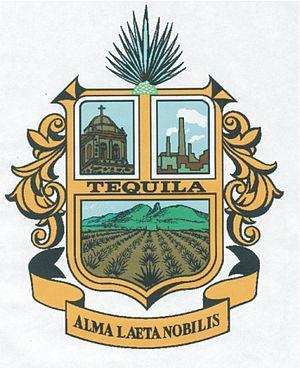
Tequila est une ville et une municipalité de l'État de Jalisco au Mexique. Le nom Tequila provient du mot náhuatl Tekilan.